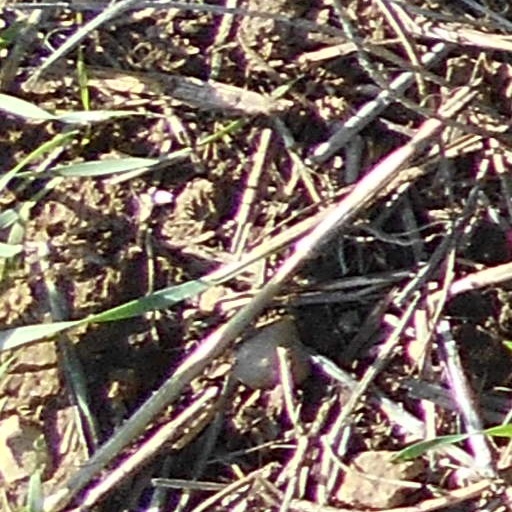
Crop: wheat